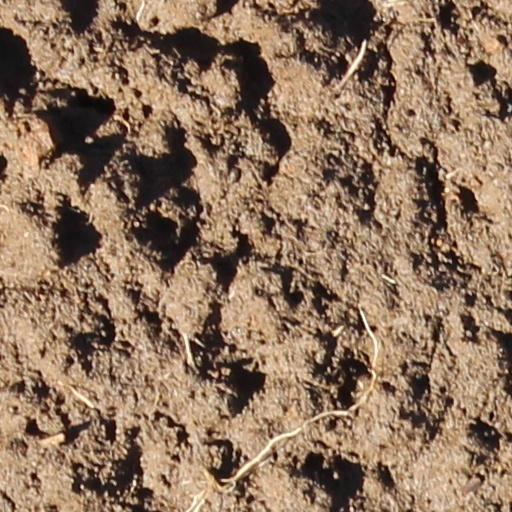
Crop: wheat